Gervinho

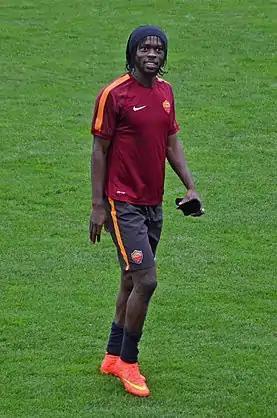
Gervinho with Roma in 2014

On 8 August 2013, Arsenal sold Gervinho to Italian club A.S. Roma for €8 million. He made his first appearance for Roma as a substitute against Livorno on 25 August. It took until 25 September for Gervinho to score his first official goal for Roma, finishing from close range after an assist from Francesco Totti, which sealed a 2–0 defeat of Sampdoria. In the following Serie A match, he helped Roma record six straight victories to begin the season by netting two goals in their 5–0 defeat of Bologna.